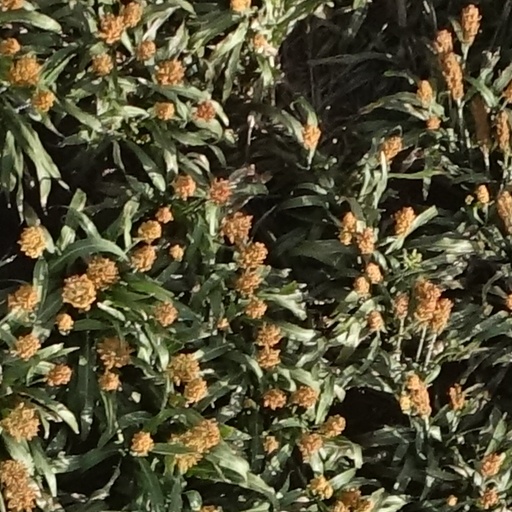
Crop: sorghum